Tazeen Ahmad

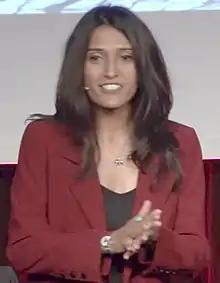
Ahmad in 2017

Farah Tazeen Ahmad (13 October 1971 – 6 November 2019) was a news reporter for both American and British television. She was a foreign correspondent for NBC News and an investigative reporter for Channel 4's current affairs show "Dispatches". She also wrote a book concerning her 'undercover' investigation ("The Checkout Girl", 2009) and for newspapers.